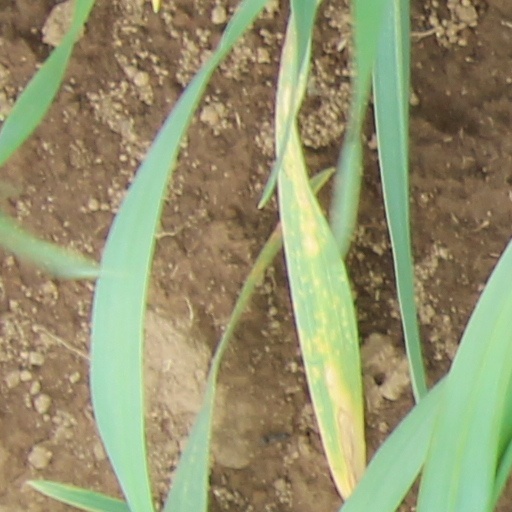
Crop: wheat